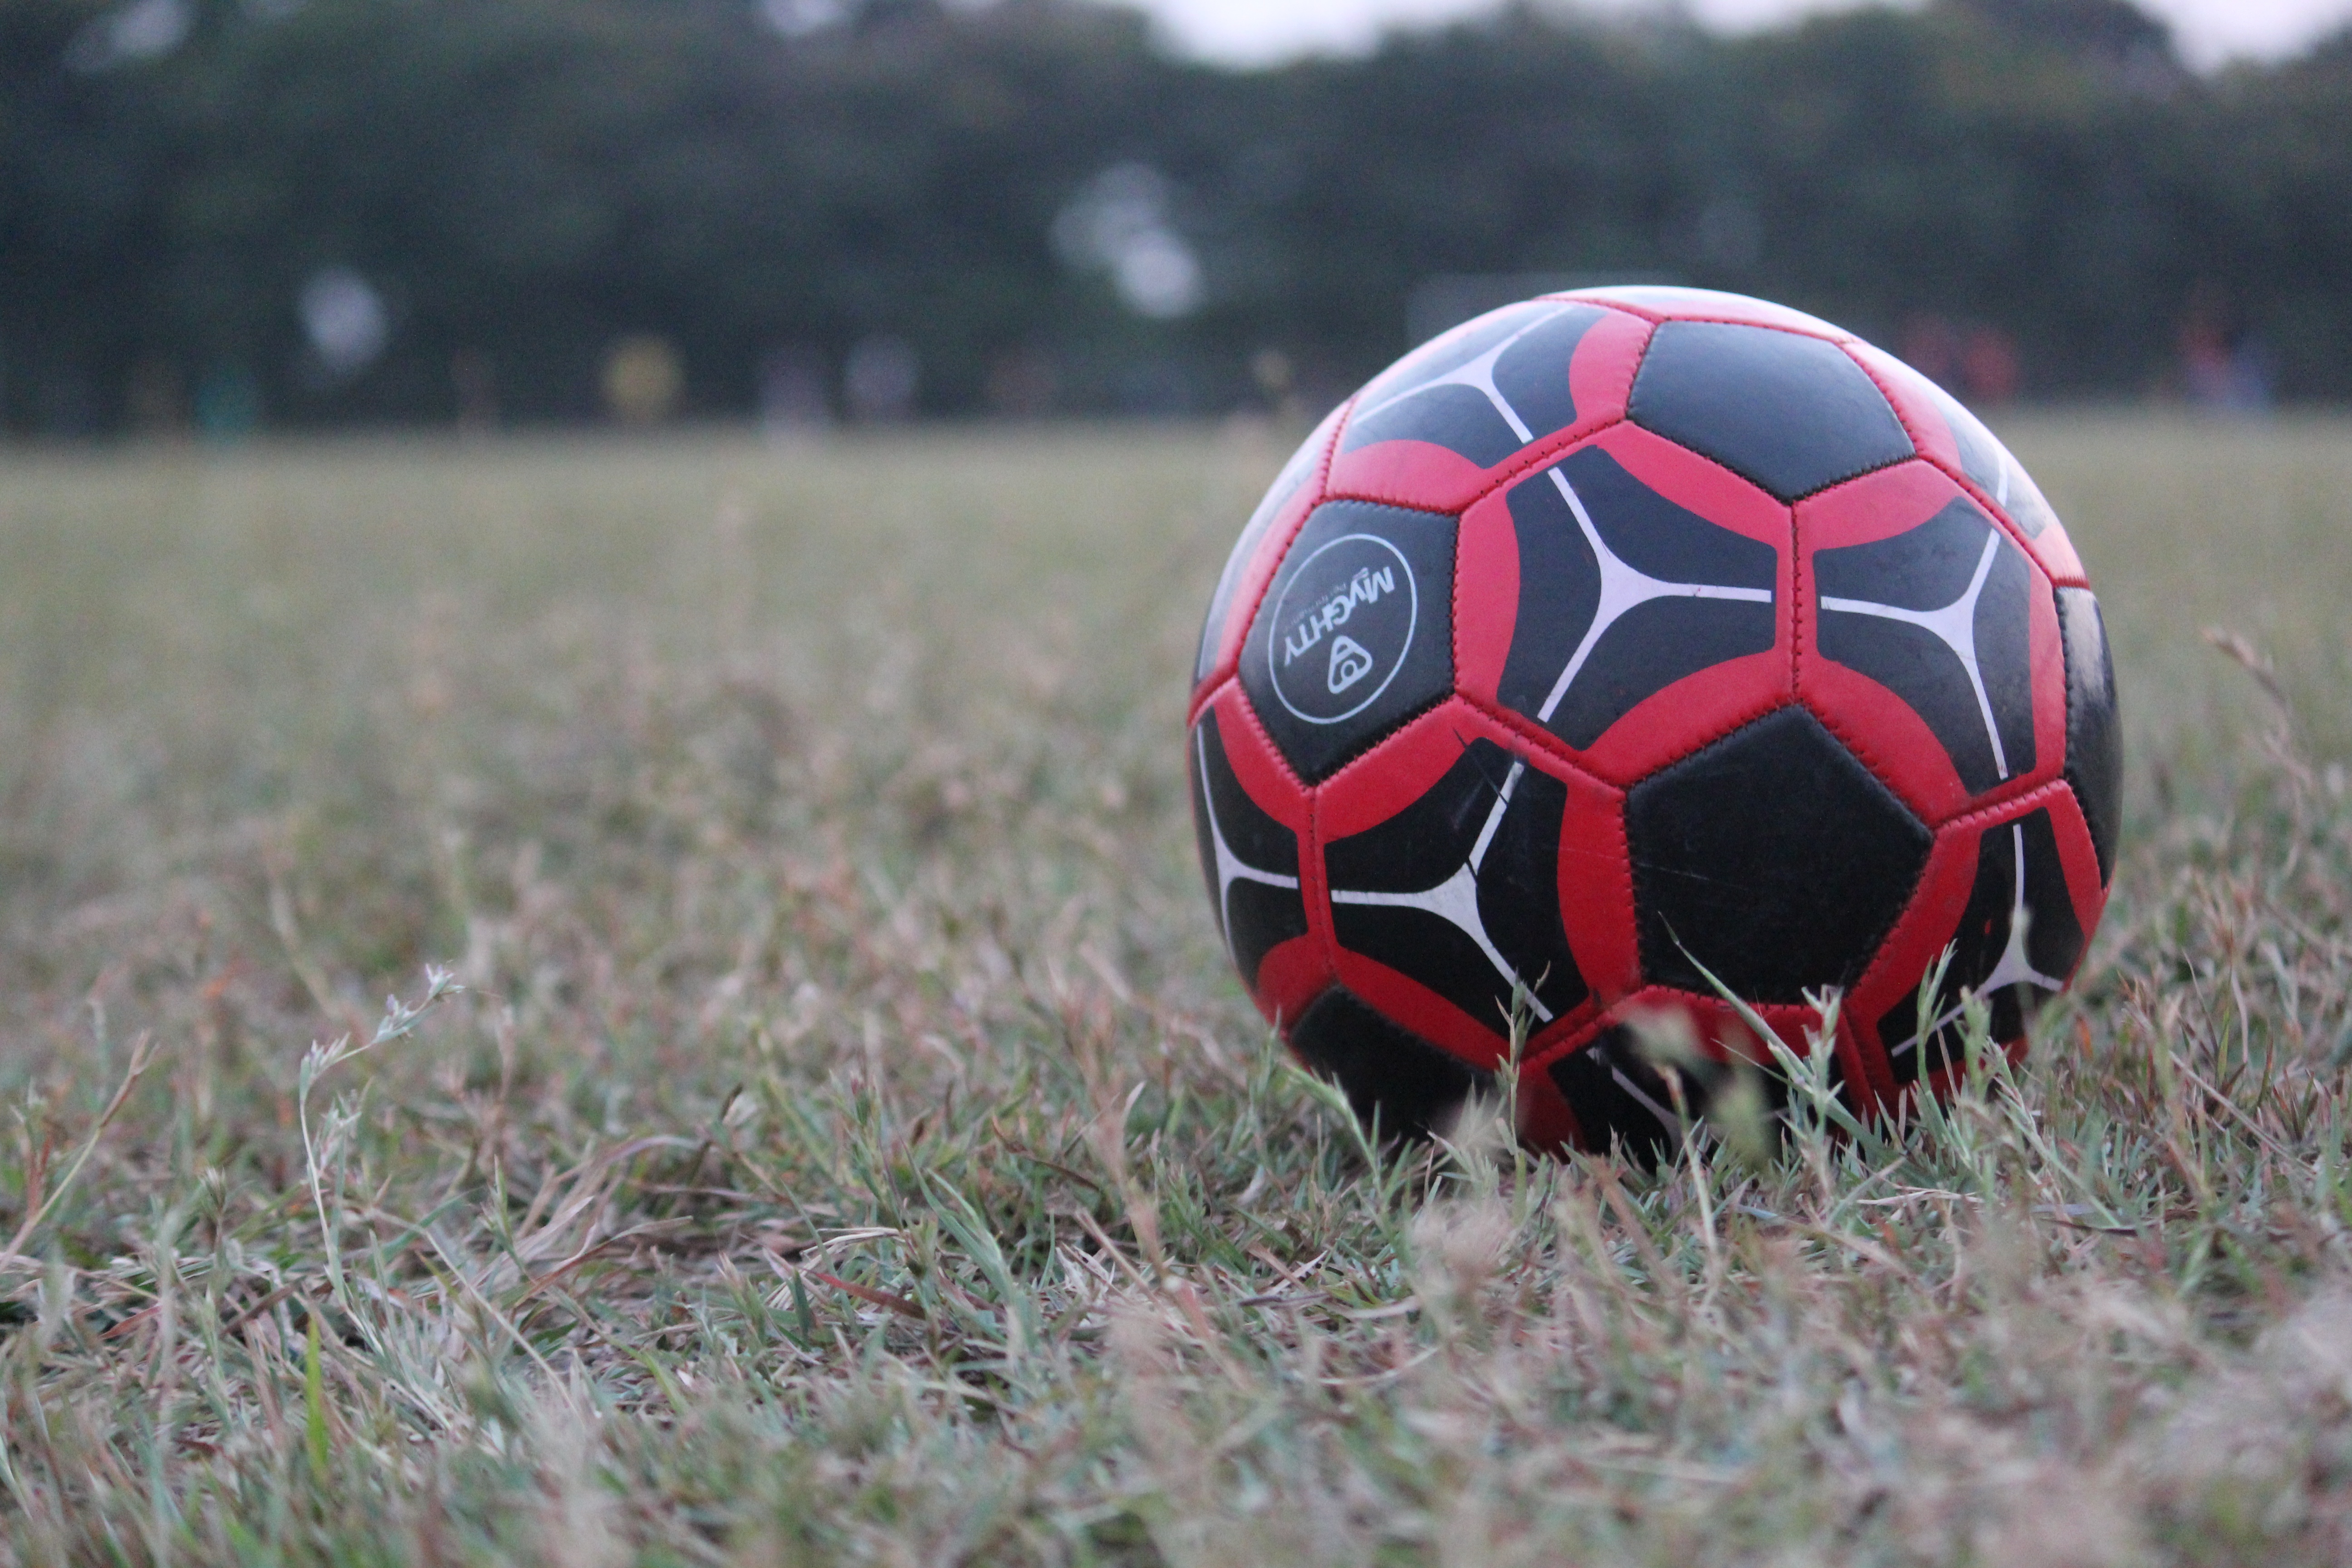
ball, wheel, player, net, sports equipment, football